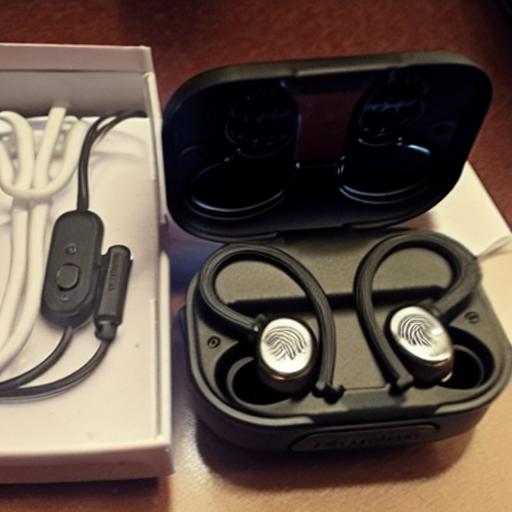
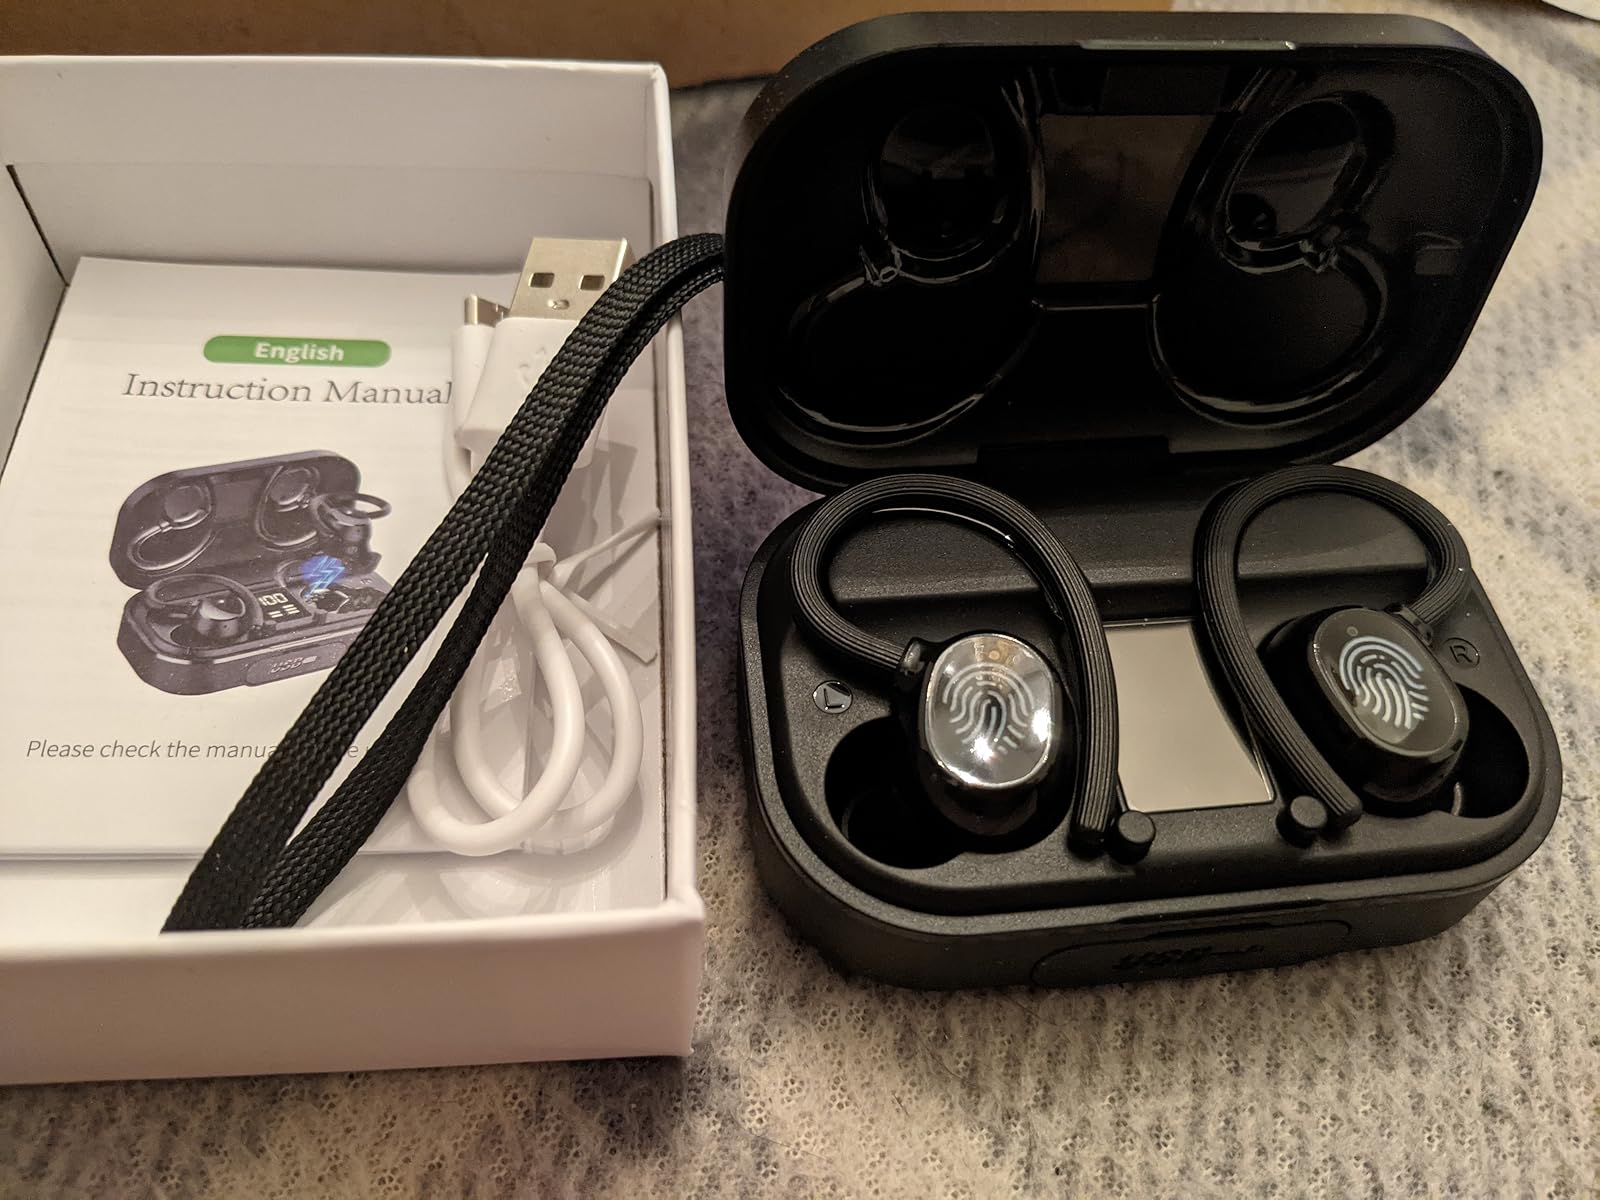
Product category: earbuds
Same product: no